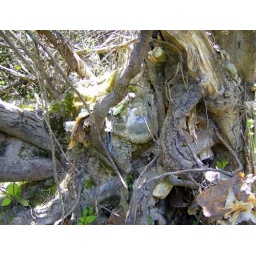
bottle stuck in the tree